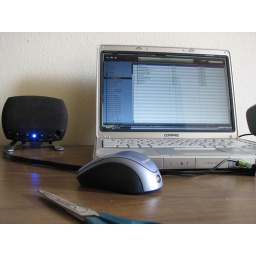
i tried using the nifty green focus box location shifter in this shot, but i don't think it worked